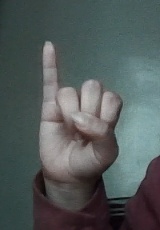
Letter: meem